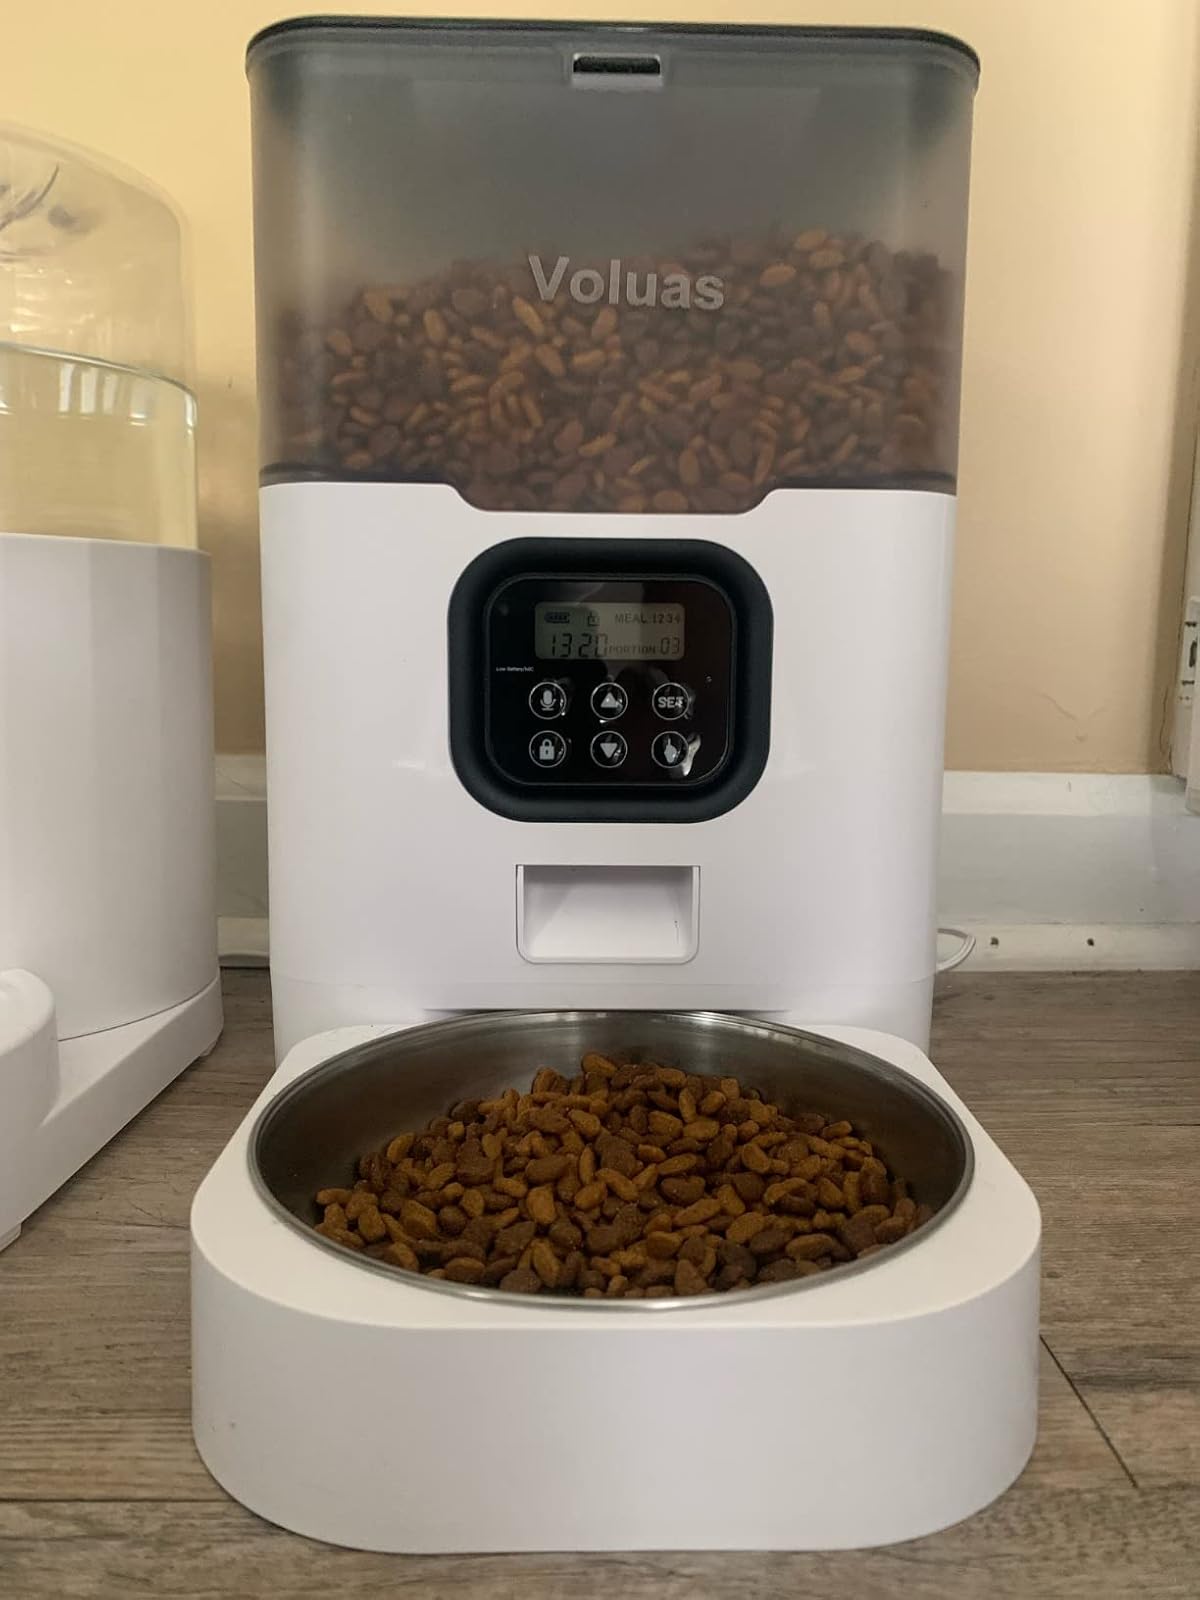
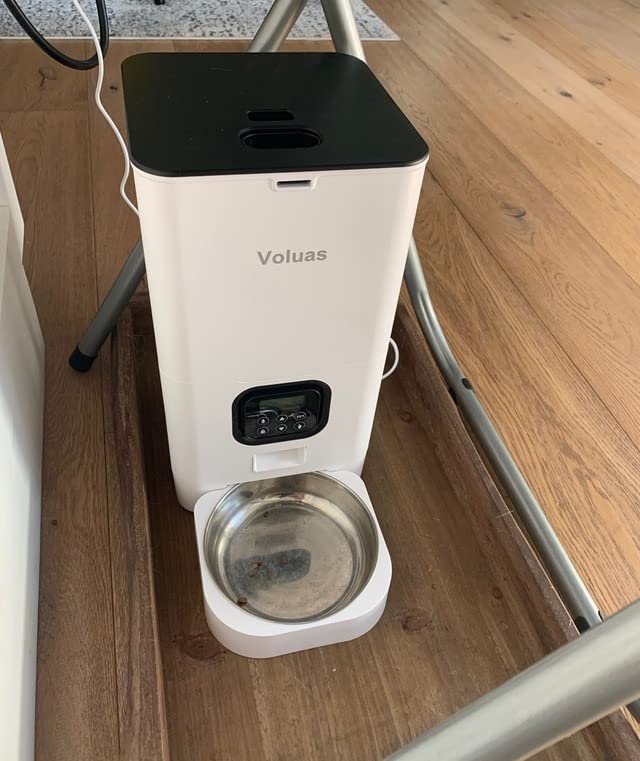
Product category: items_feeder
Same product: no